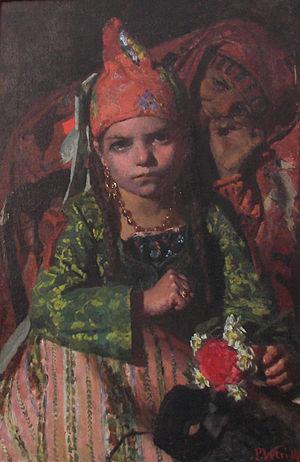
Paolo Vetri, né le 2 février 1855 à Castrugiuvanni, aujourd'hui Enna, et mort le 2 mai 1937 à Naples, est un peintre italien des XIXᵉ et XXᵉ siècles et professeur de peinture.